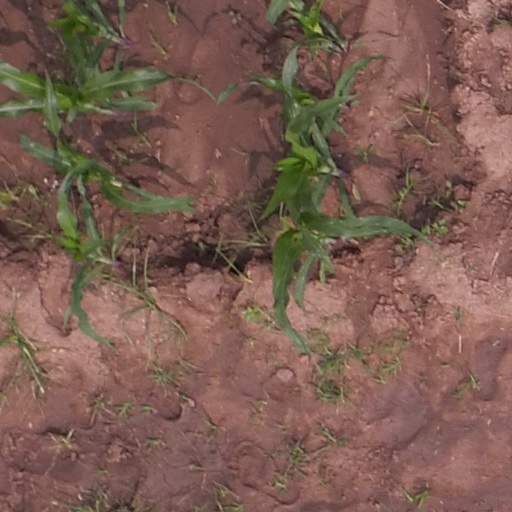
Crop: maize; corn